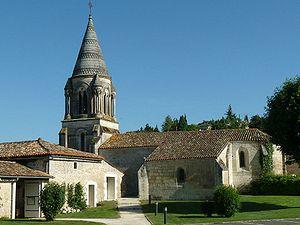
l'église romane de Voeuil-et-Giget (16), France
Vœuil-et-Giget est une commune du Sud-Ouest de la France, située dans le département de la Charente.